Rhaetian

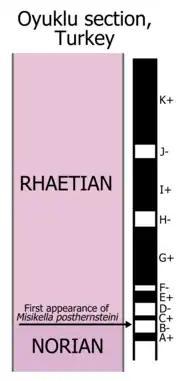
The magnetostratigraphic sequence of the Oyuklu section in Turkey, which Gallet "et al." (2007) used to support a "short Rhaetian" hypothesis

Gallet "et al". (2007) argued in support of a "short Rhaetian" (where the Rhaetian lasts under 5 million years) based on the Oyuklu section, a sequence from Turkey. This sequence was largely normal-polarity dominated, and presented two potential Norian-Rhaetian boundaries (since the defining biostratigraphy of the Rhaetian was not resolved at the time). Defining the boundary based on the appearance of "Misikella posthernsteini" placed it in a reverse-polarity section (B−) near the base of Oyuklu. Defining the boundary based on the extinction of "Epigondolella bidentata" placed it at magnetozone G+, the first of several major normal-polarity sections.